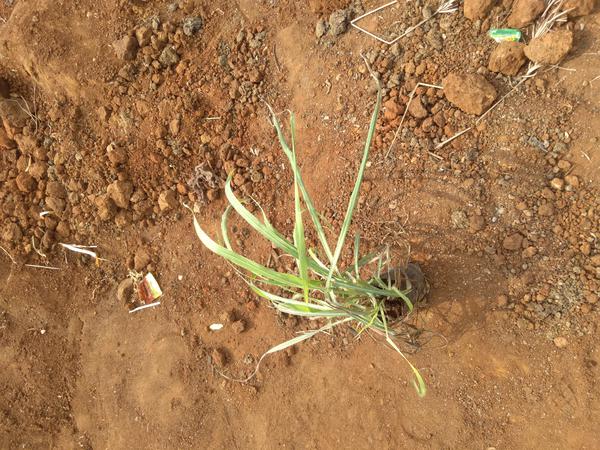
Plant: Lemon_grass